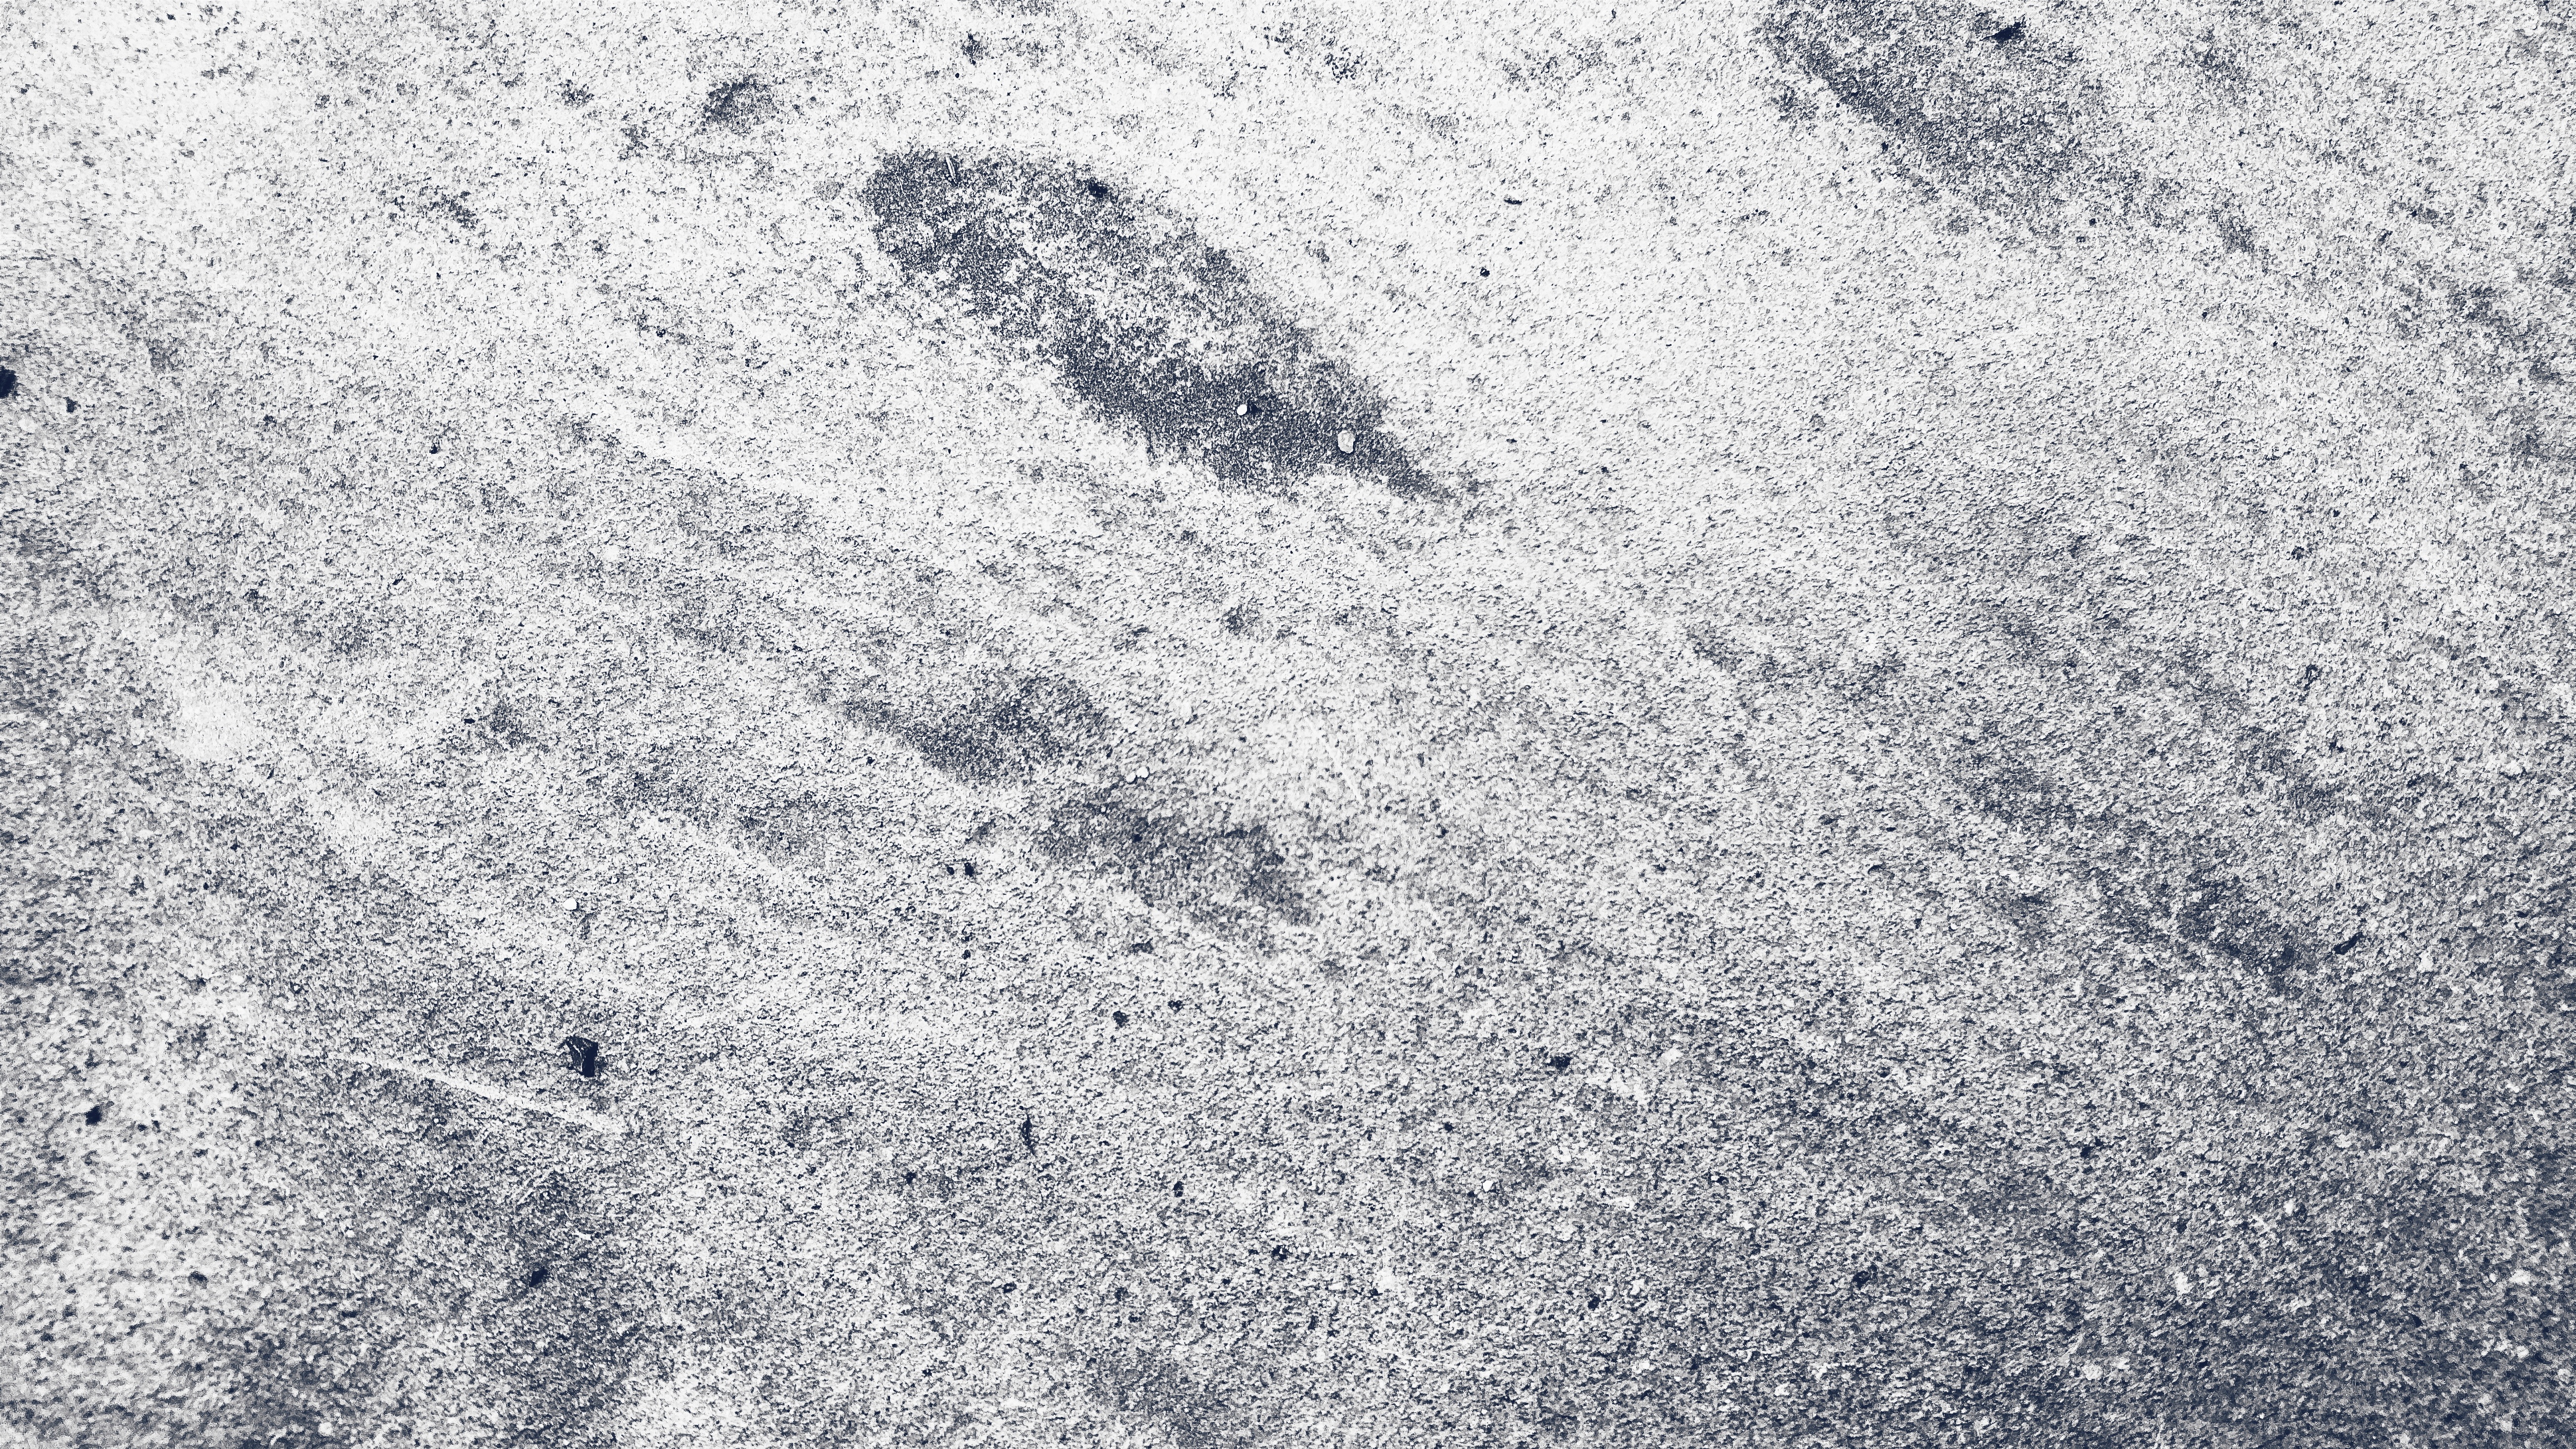
abstract, black and white, structure, texture, floor, urban, wall, stone, asphalt, line, metal, soil, rough, black, material, black white, concrete, cracked, grey, background, wallpaper, scratched, cracks, backdrop, flooring, distressed, road surface